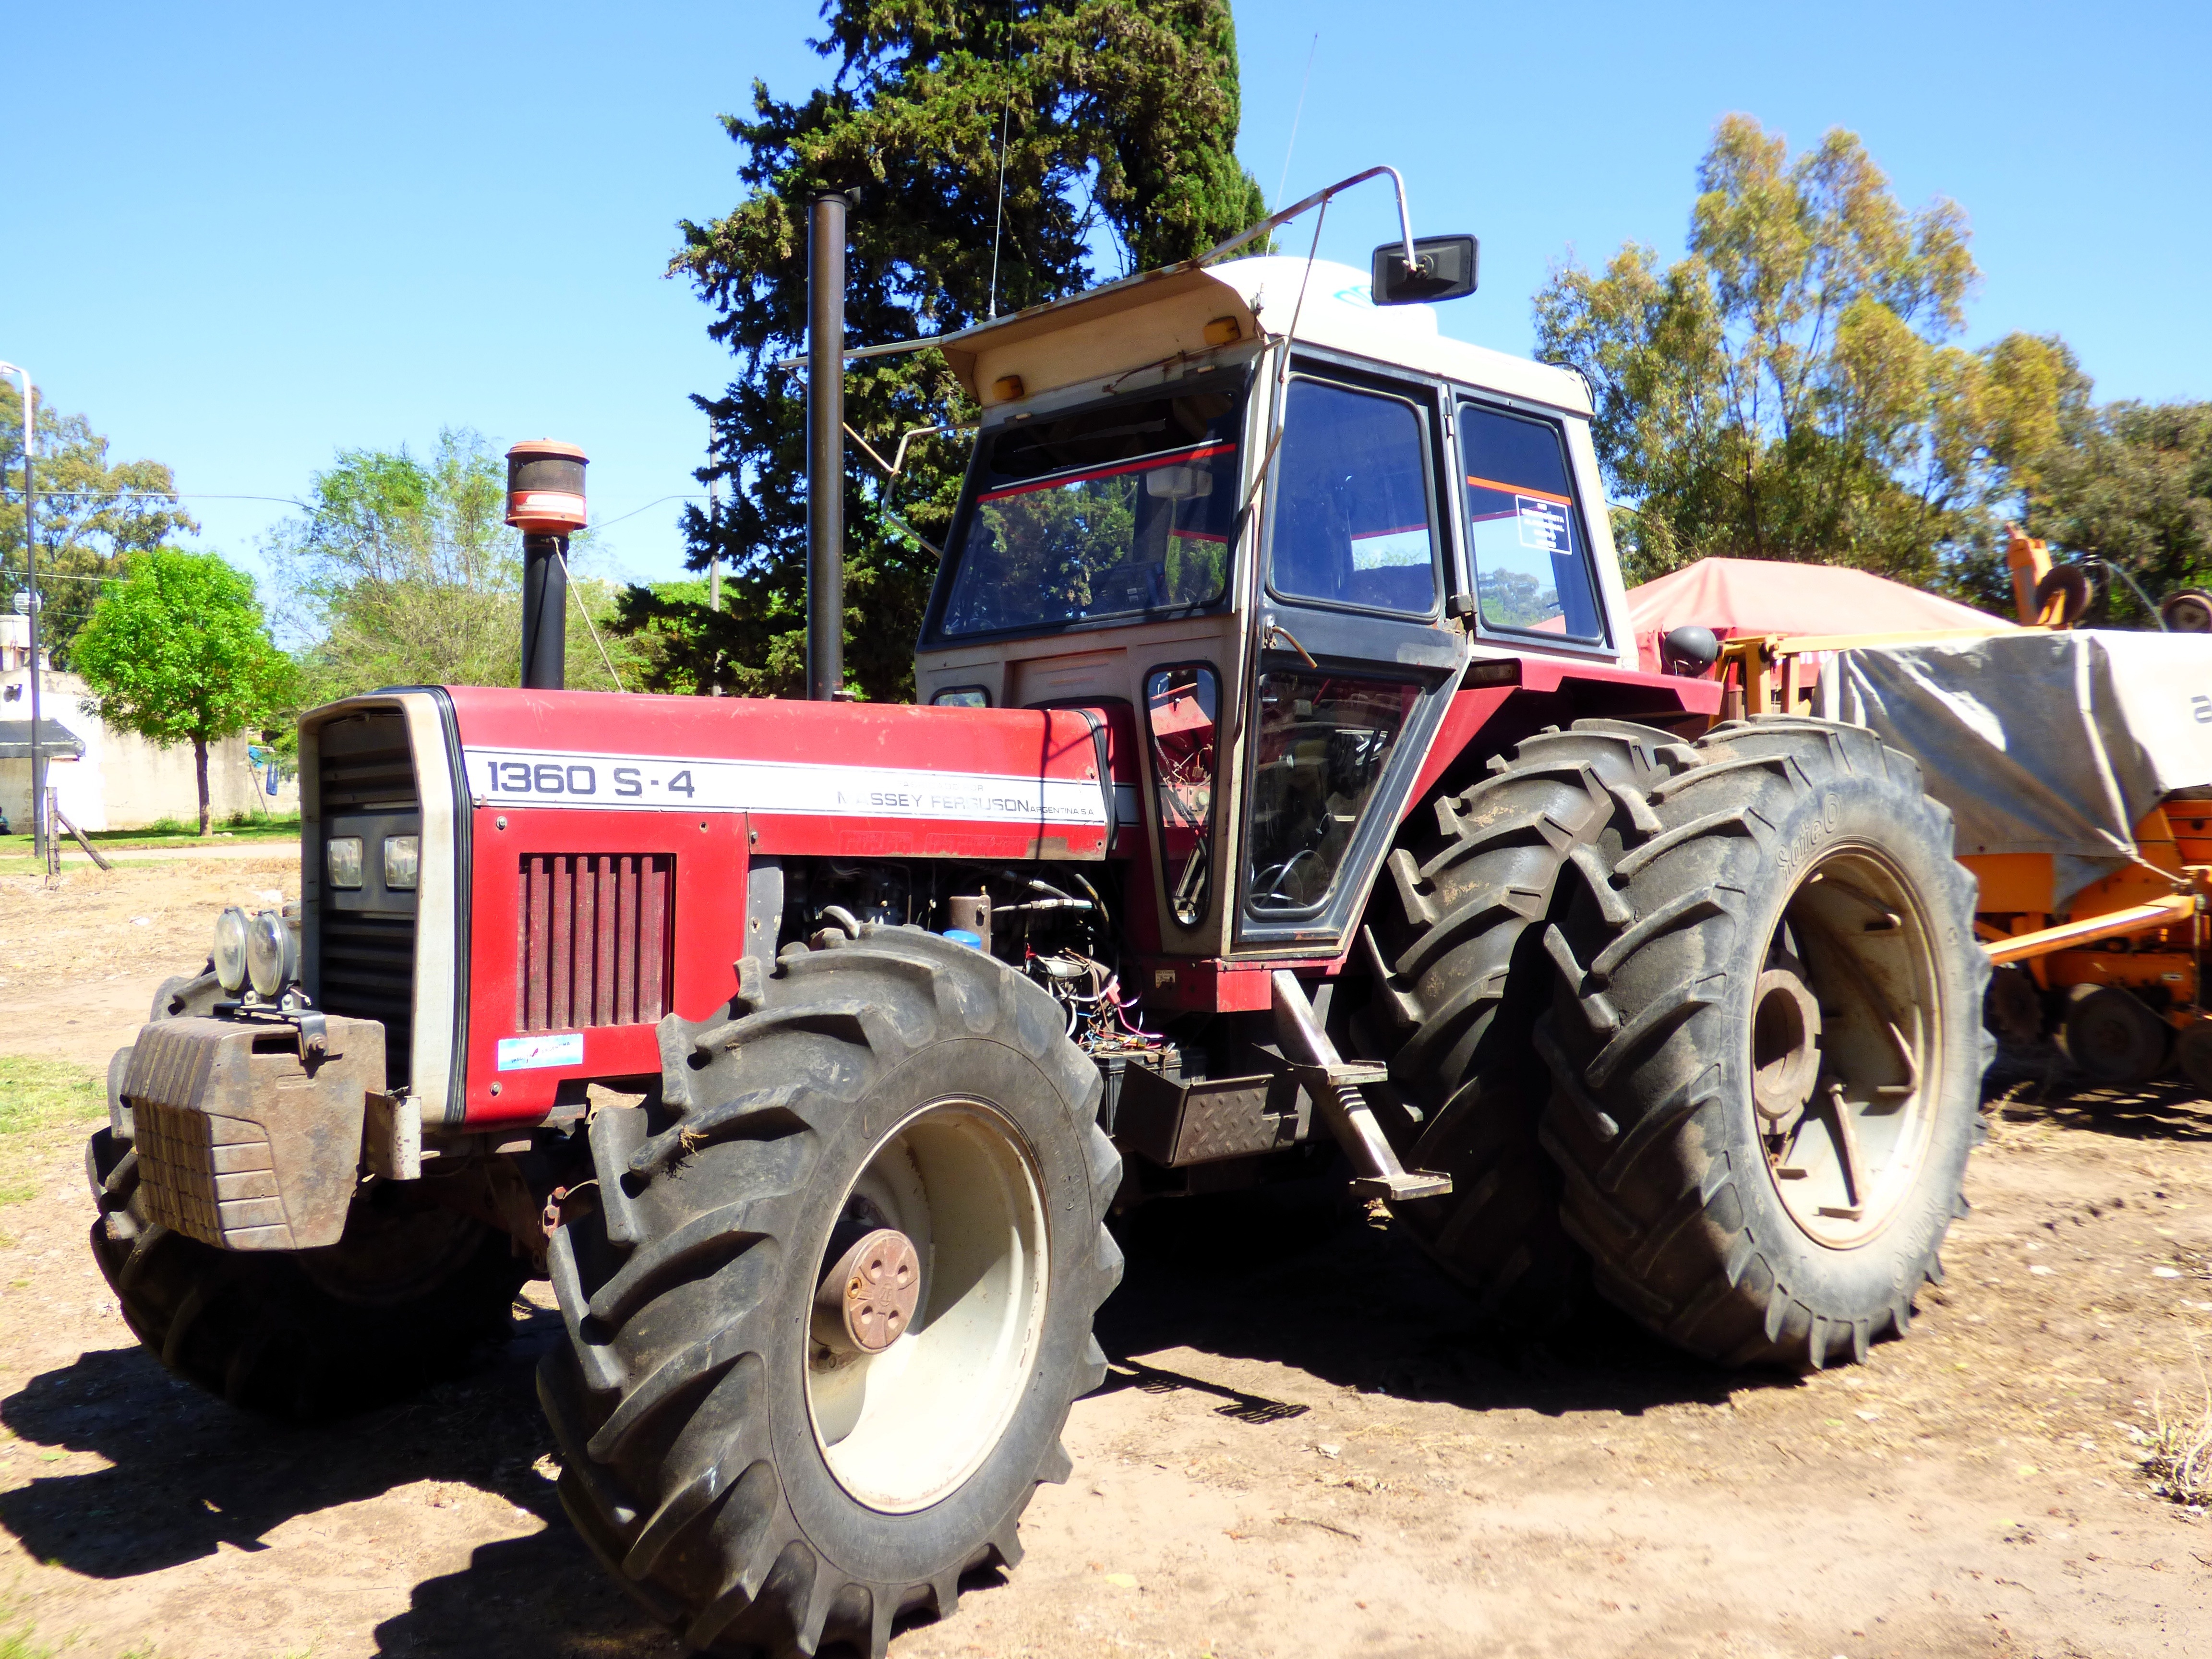
tractor, vehicle, farm equipment, rural tool, agricultural machinery, land vehicle